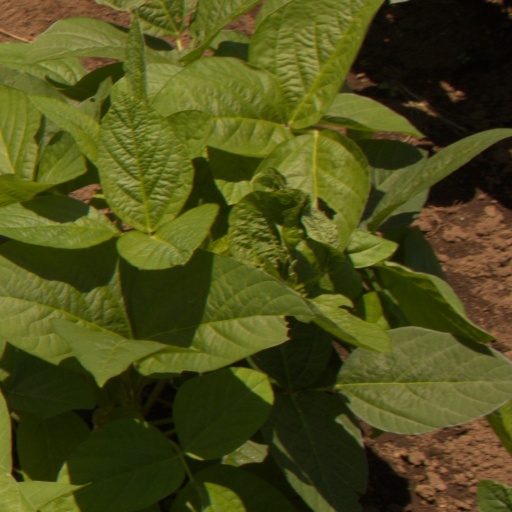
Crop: soybean